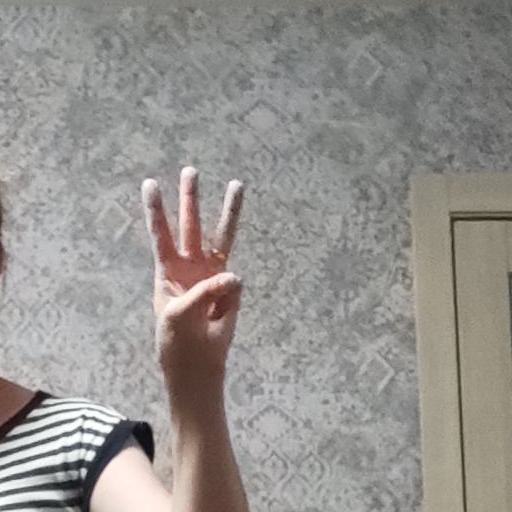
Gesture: three